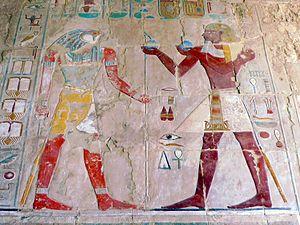
Bas-relief de Thoutmôsis III faisant une offrande à Sokaris dans la chapelle d'Anubis, temple d'Hatchepsout, Deir el-Bahari, nécropole thébaine, Égypte